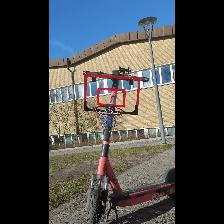
Label: NonHuman